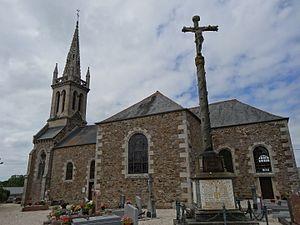
Tréméven (22) La croix de cimetière au fût à écots sert également de monument aux morts
Tréméven [tʁemevɛ̃] est une commune française située dans le département des Côtes-d'Armor, en région Bretagne. Tréméven appartient au pays historique du Goëlo.
La liste des églises des Côtes-d'Armor recense de la manière la plus complète possible les églises, cathédrales et basiliques situées dans le département français des Côtes-d'Armor.